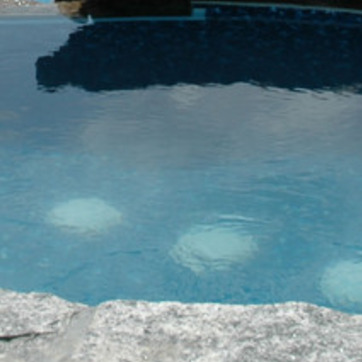
Material: water